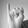
ASL letter: I